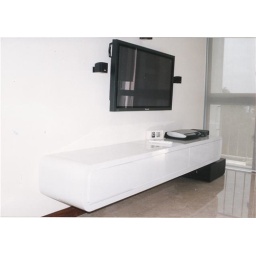
Living room - wall cabinet in flexible laminate